Hanny Michaelis

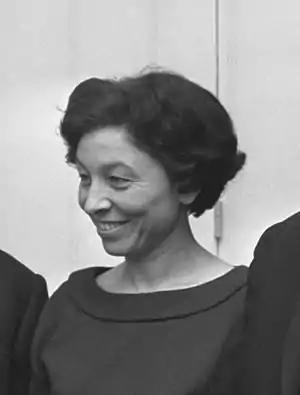
Hanny Michaelis (1966)

The daughter of Alfred Michaelis and Gonda Sara Swaab, both Jewish, she was born in Amsterdam.